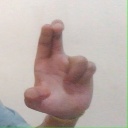
अक्षर: आ